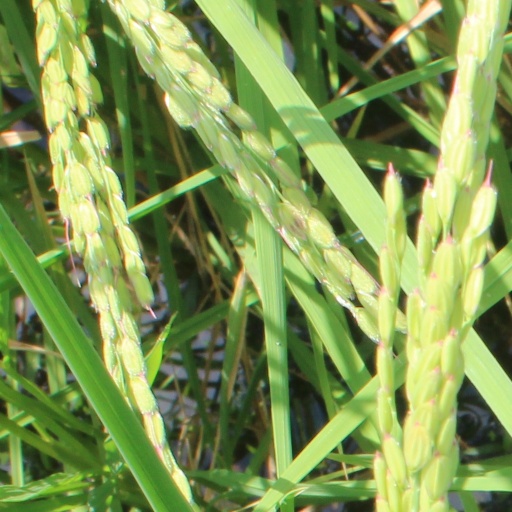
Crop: rice